Logar Valley (Slovenia)

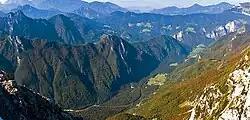
View from above

The Logar Valley is ringed by the following peaks: Strelovec, Krofička, Ojstrica, Lučka Baba, Planjava, Brana, Turska Gora, and Mrzla Gora. It terminates in a head wall beneath the Okrešelj Cirque, where the Savinja River starts at an ice-cold spring at an elevation of 1,280 meters and flows to Rinka Falls.